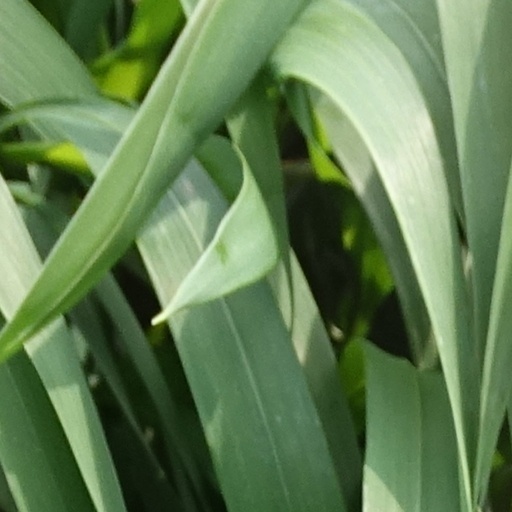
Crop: wheat